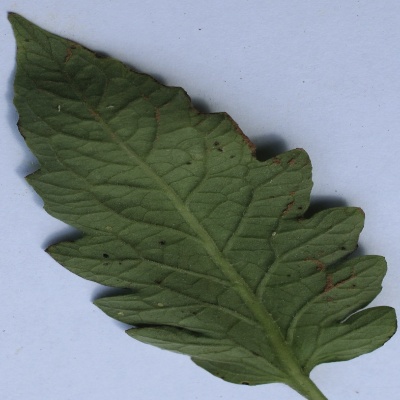
Crop: Tomato
Condition: leaf curl